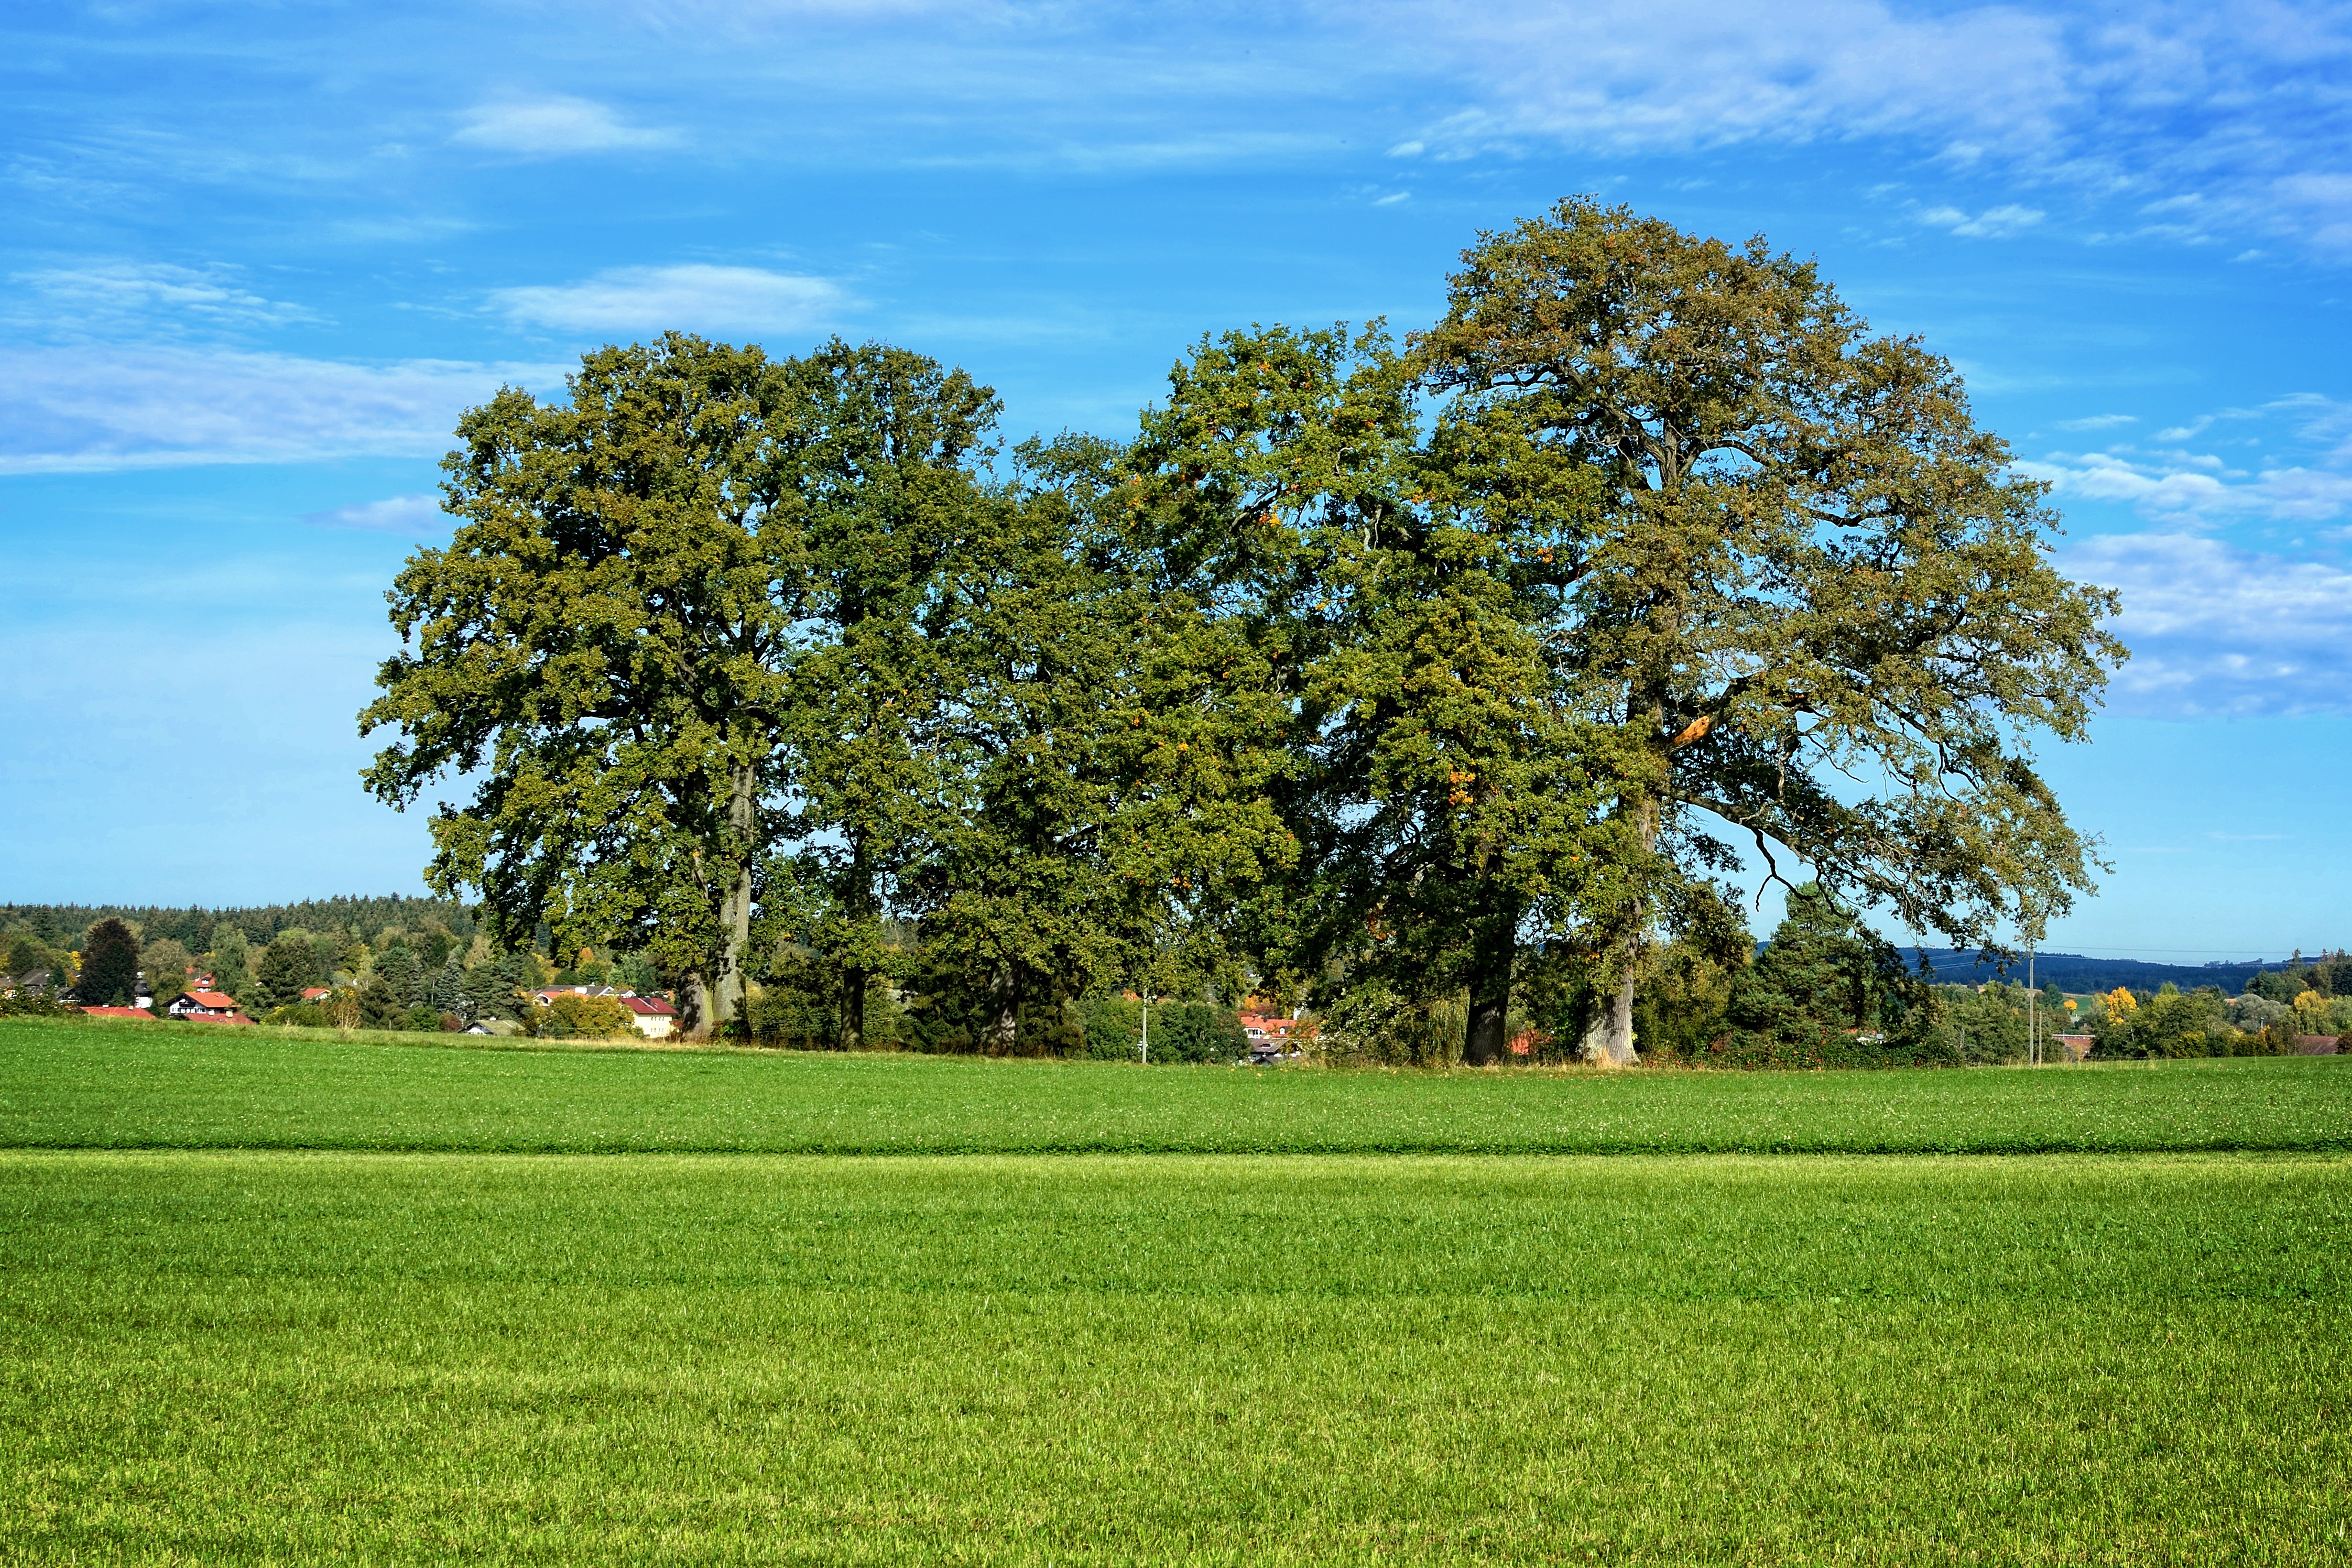
landscape, tree, nature, grass, horizon, group, plant, sky, field, farm, lawn, meadow, leaf, hill, flower, green, pasture, rest, agriculture, plain, trees, grassland, plantation, idyll, rural area, grove of trees, grass family, woody plant